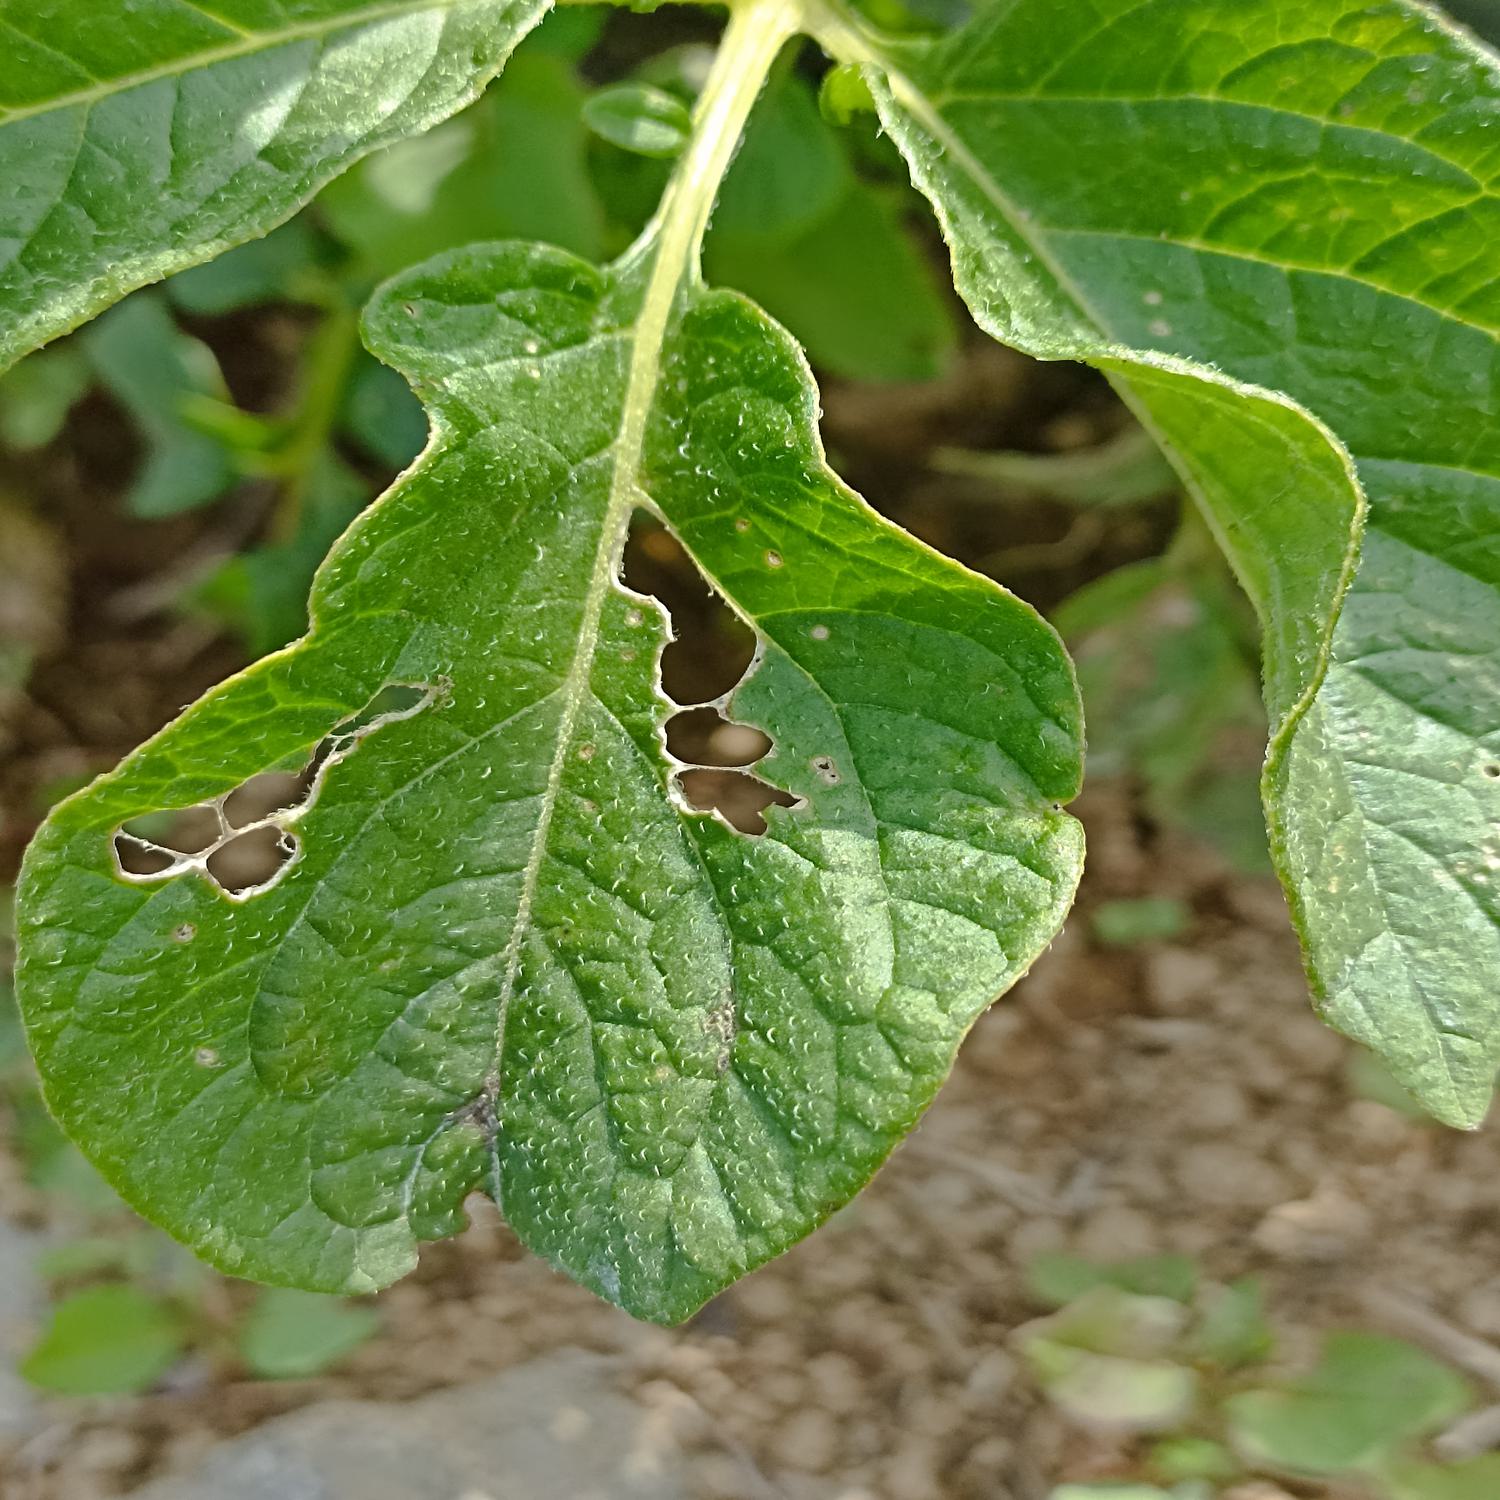
Label: Pest